Church of the Santa Casa da Misericórdia (Penafiel)

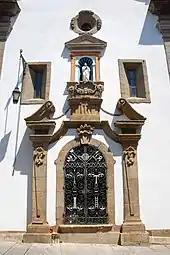
The front facade and portico of the Misericórdia

The church, located in the historic centre of Penafiel, is implanted in an accentuated square, with its front facade fronting the "Largo Padre Américo" and rear the "Rua da Misericórdia". In the south it was flanked by tower and addorsed by the "Centro de Convívio da Santa Casa da Misericórdia" ("Santa Casa da Misericórdia Conviviality Centre"), and to the north the old house of the sacristan, that became the museum, resulting in its own block. Immediately in front is the municipal palace/hall.